Boo Hewerdine

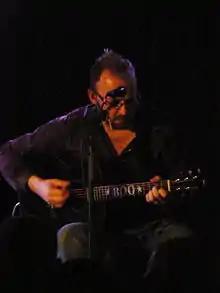
Performing in 2009

Mark "Boo" Hewerdine (born 14 February 1961) is an English singer-songwriter and record producer. His work includes lead singer and creative force behind The Bible, formed in the 1980s, and reformed in 1994, as well as solo recordings and work for film. He has also produced records by several artists, including a long association with Eddi Reader. He has been described as "one of Britain's most consistently accomplished songwriters".